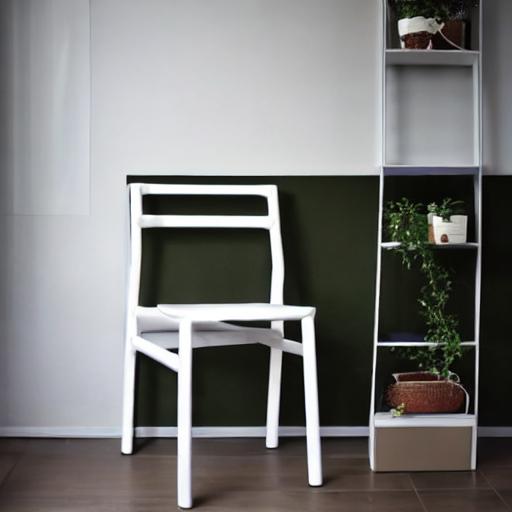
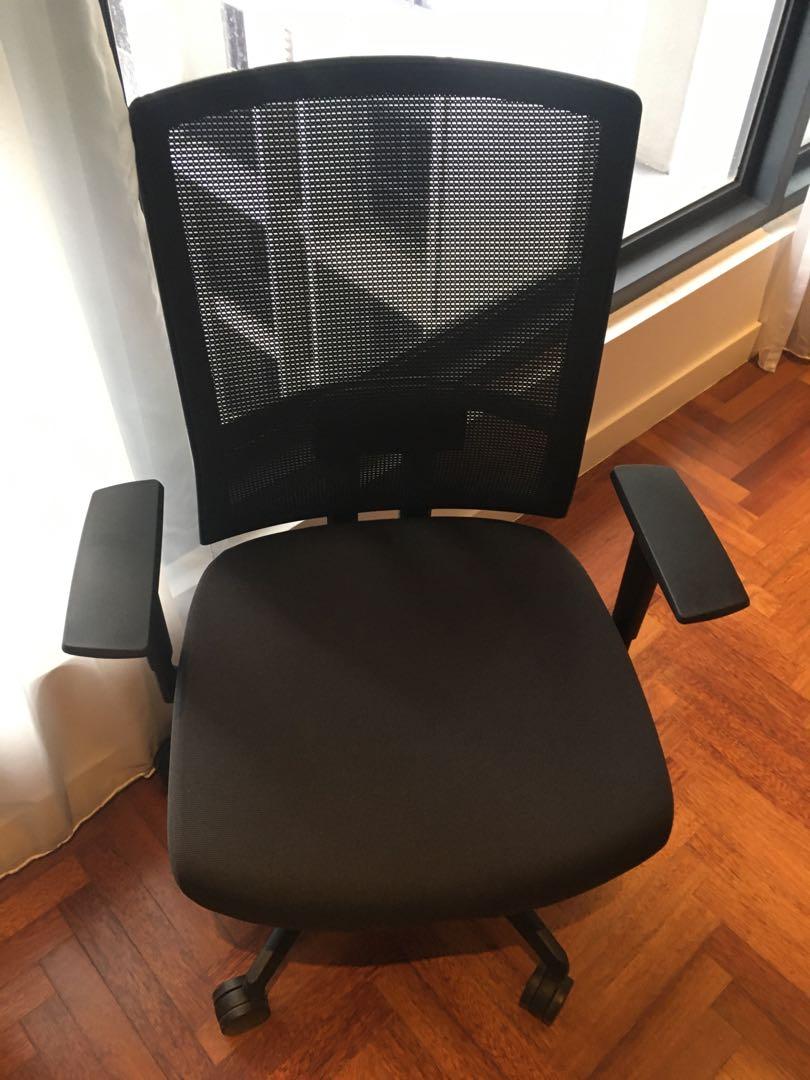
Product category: items_chair
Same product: no